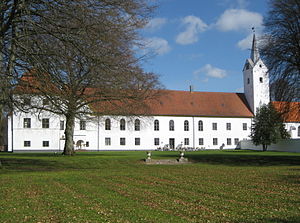
Dronninglund Slot
Dronninglund Slot set fra syd
Dronninglund Slot i Brønderslev Kommune, Region Nordjylland.
Dronninglund Slot er en herregård, der ligger i den østlige del af Vendsyssel, i Dronninglund Sogn; nu er det i Brønderslev Kommune i Region Nordjylland. Slottet var tidligere en selvejende institution, ejet af Marie E. & Harald Høgsbros fond til bevarelse af Dronninglund Slot, der driver stedet som hotel og kursuscenter. I 2017 købte Nanna Henriette Høgsbro og Carl Christian Pedersen tilbage fra fonden.